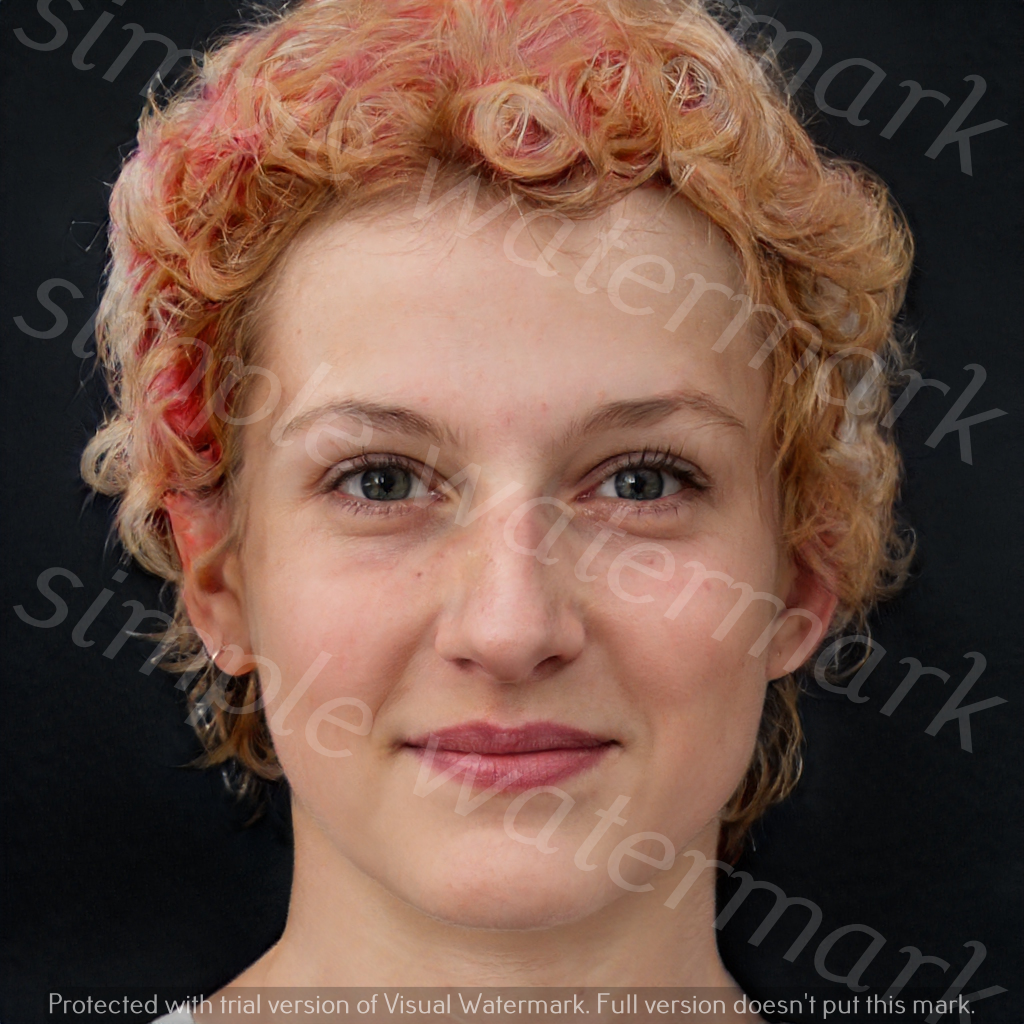
Label: Watermark